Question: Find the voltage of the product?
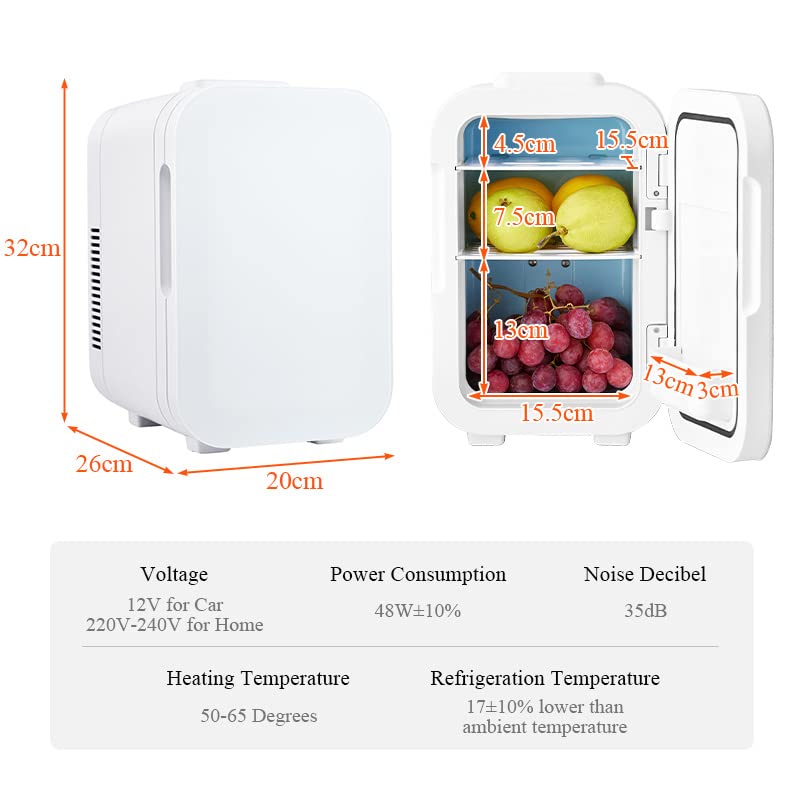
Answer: [220.0, 240.0] volt